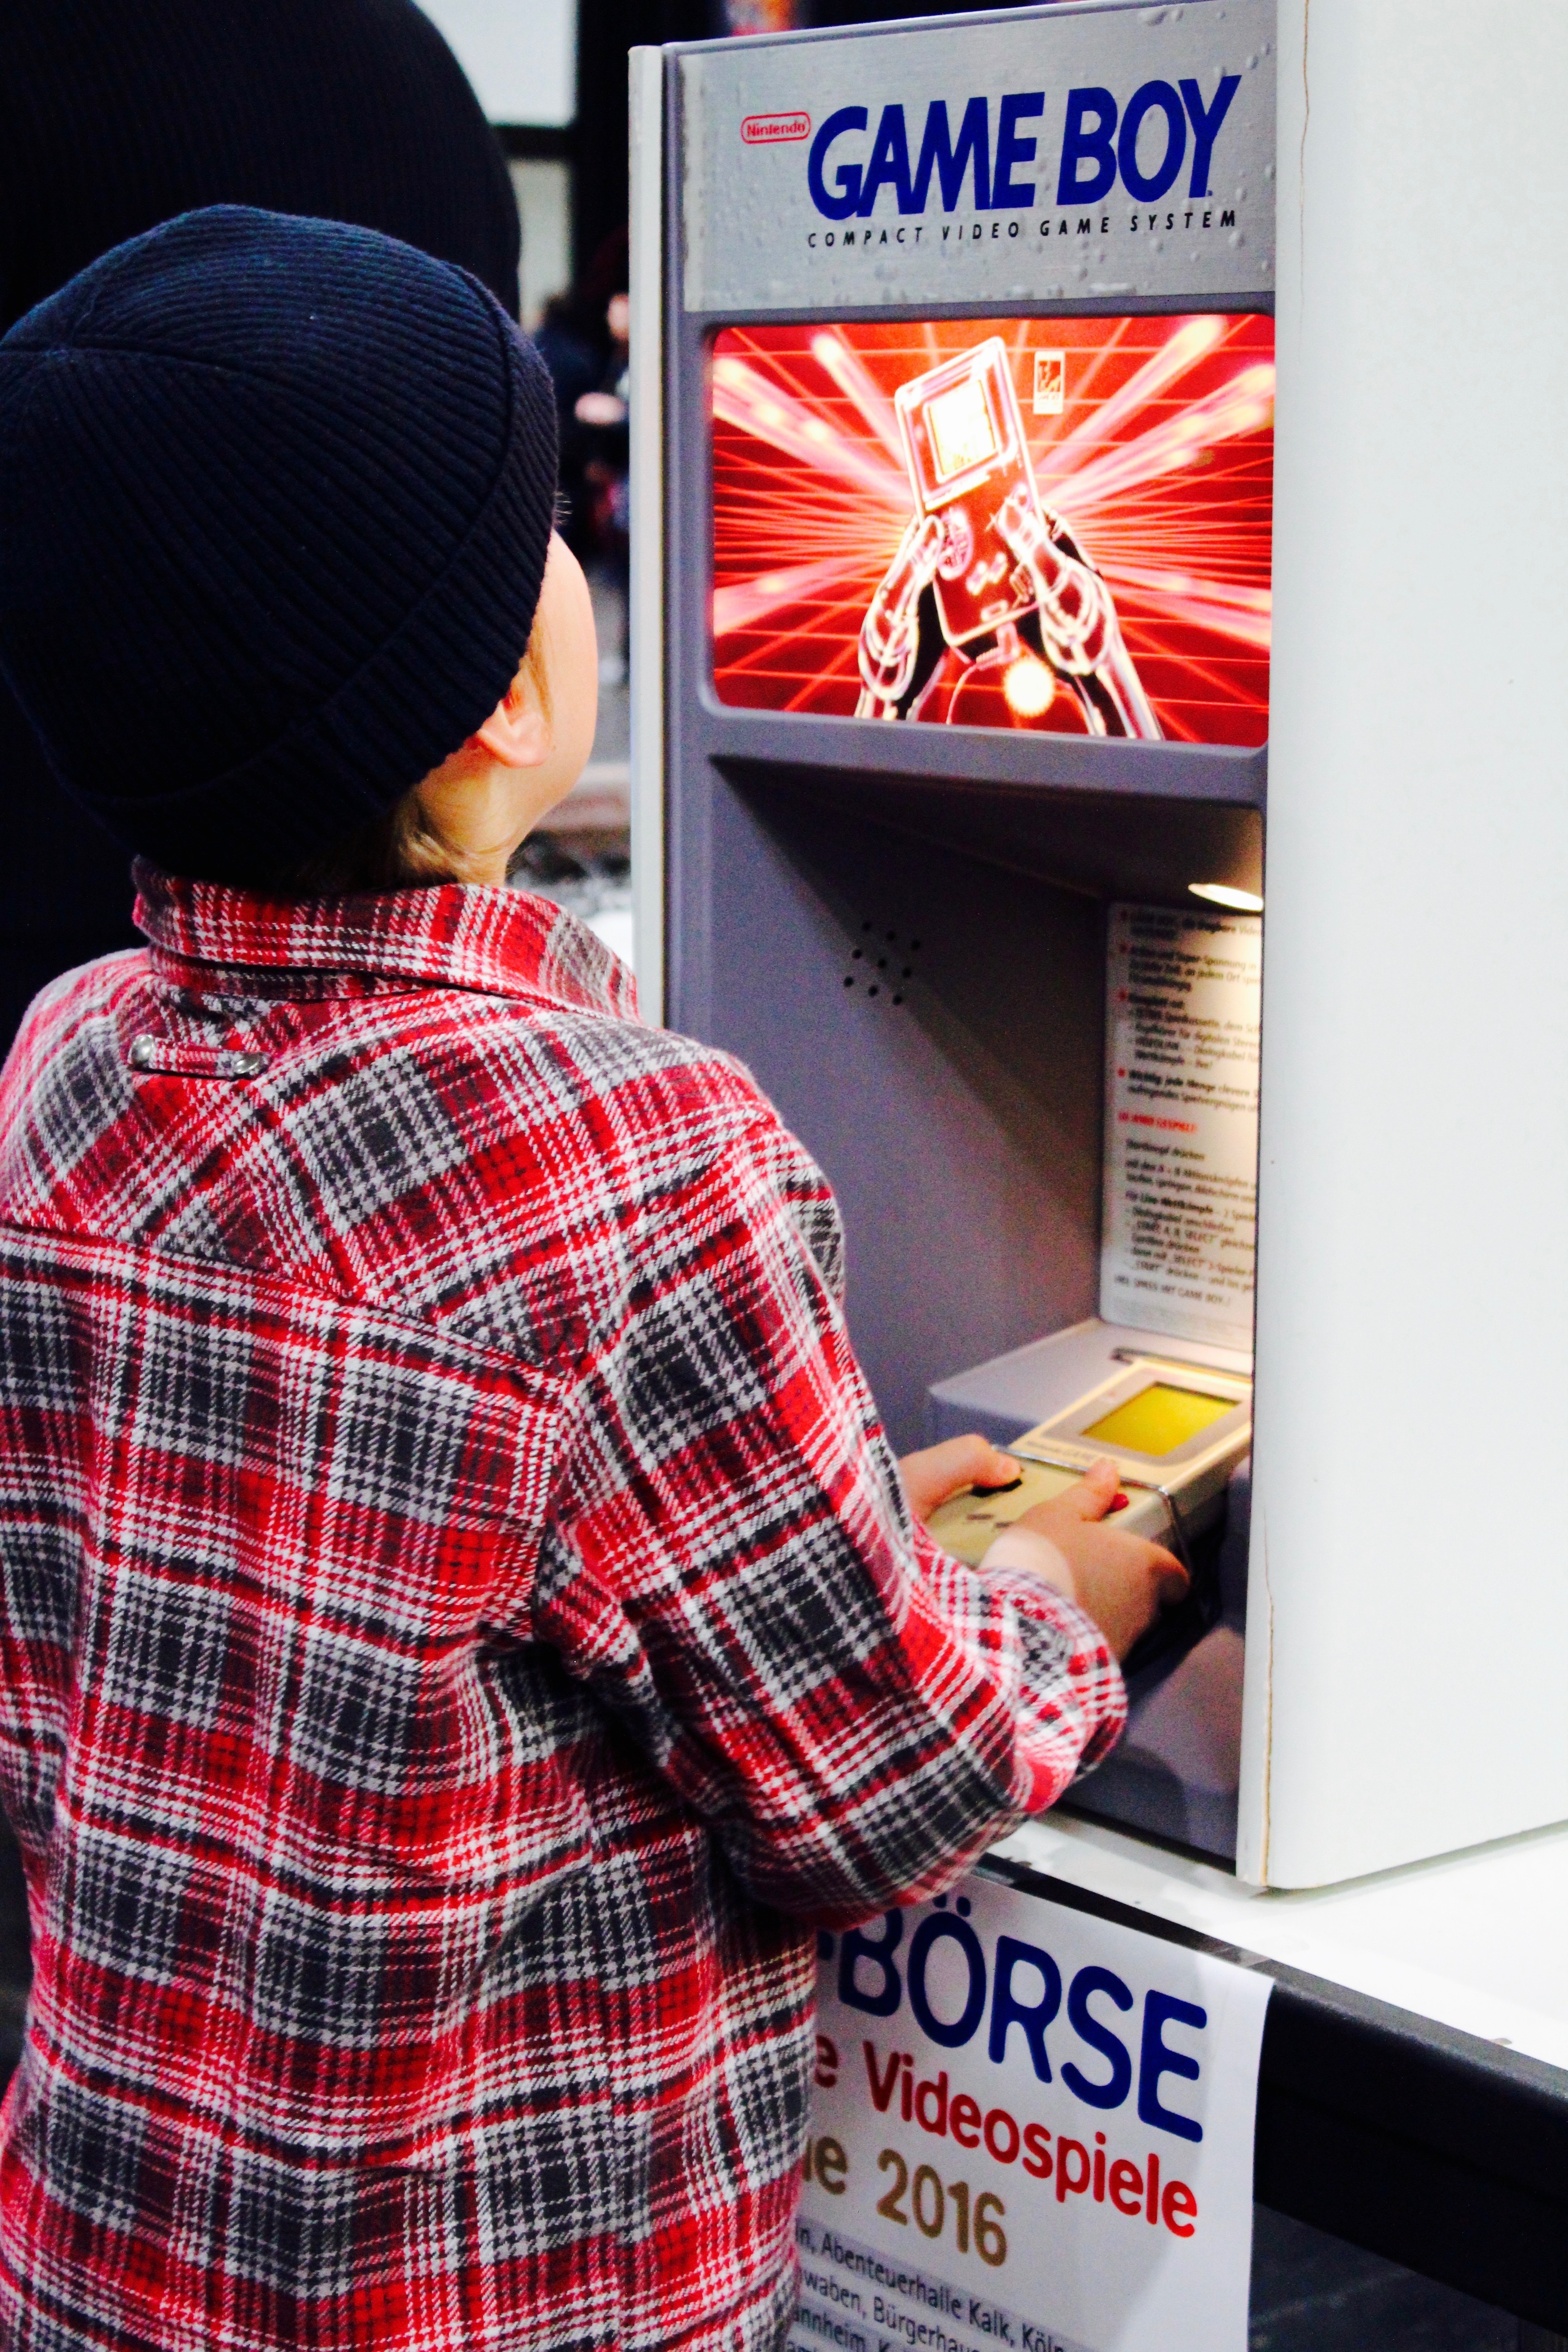
video game, play, pattern, red, child, clothing, brand, textile, design, minimalist, gambling, distraction, game boy, computer game, pc game